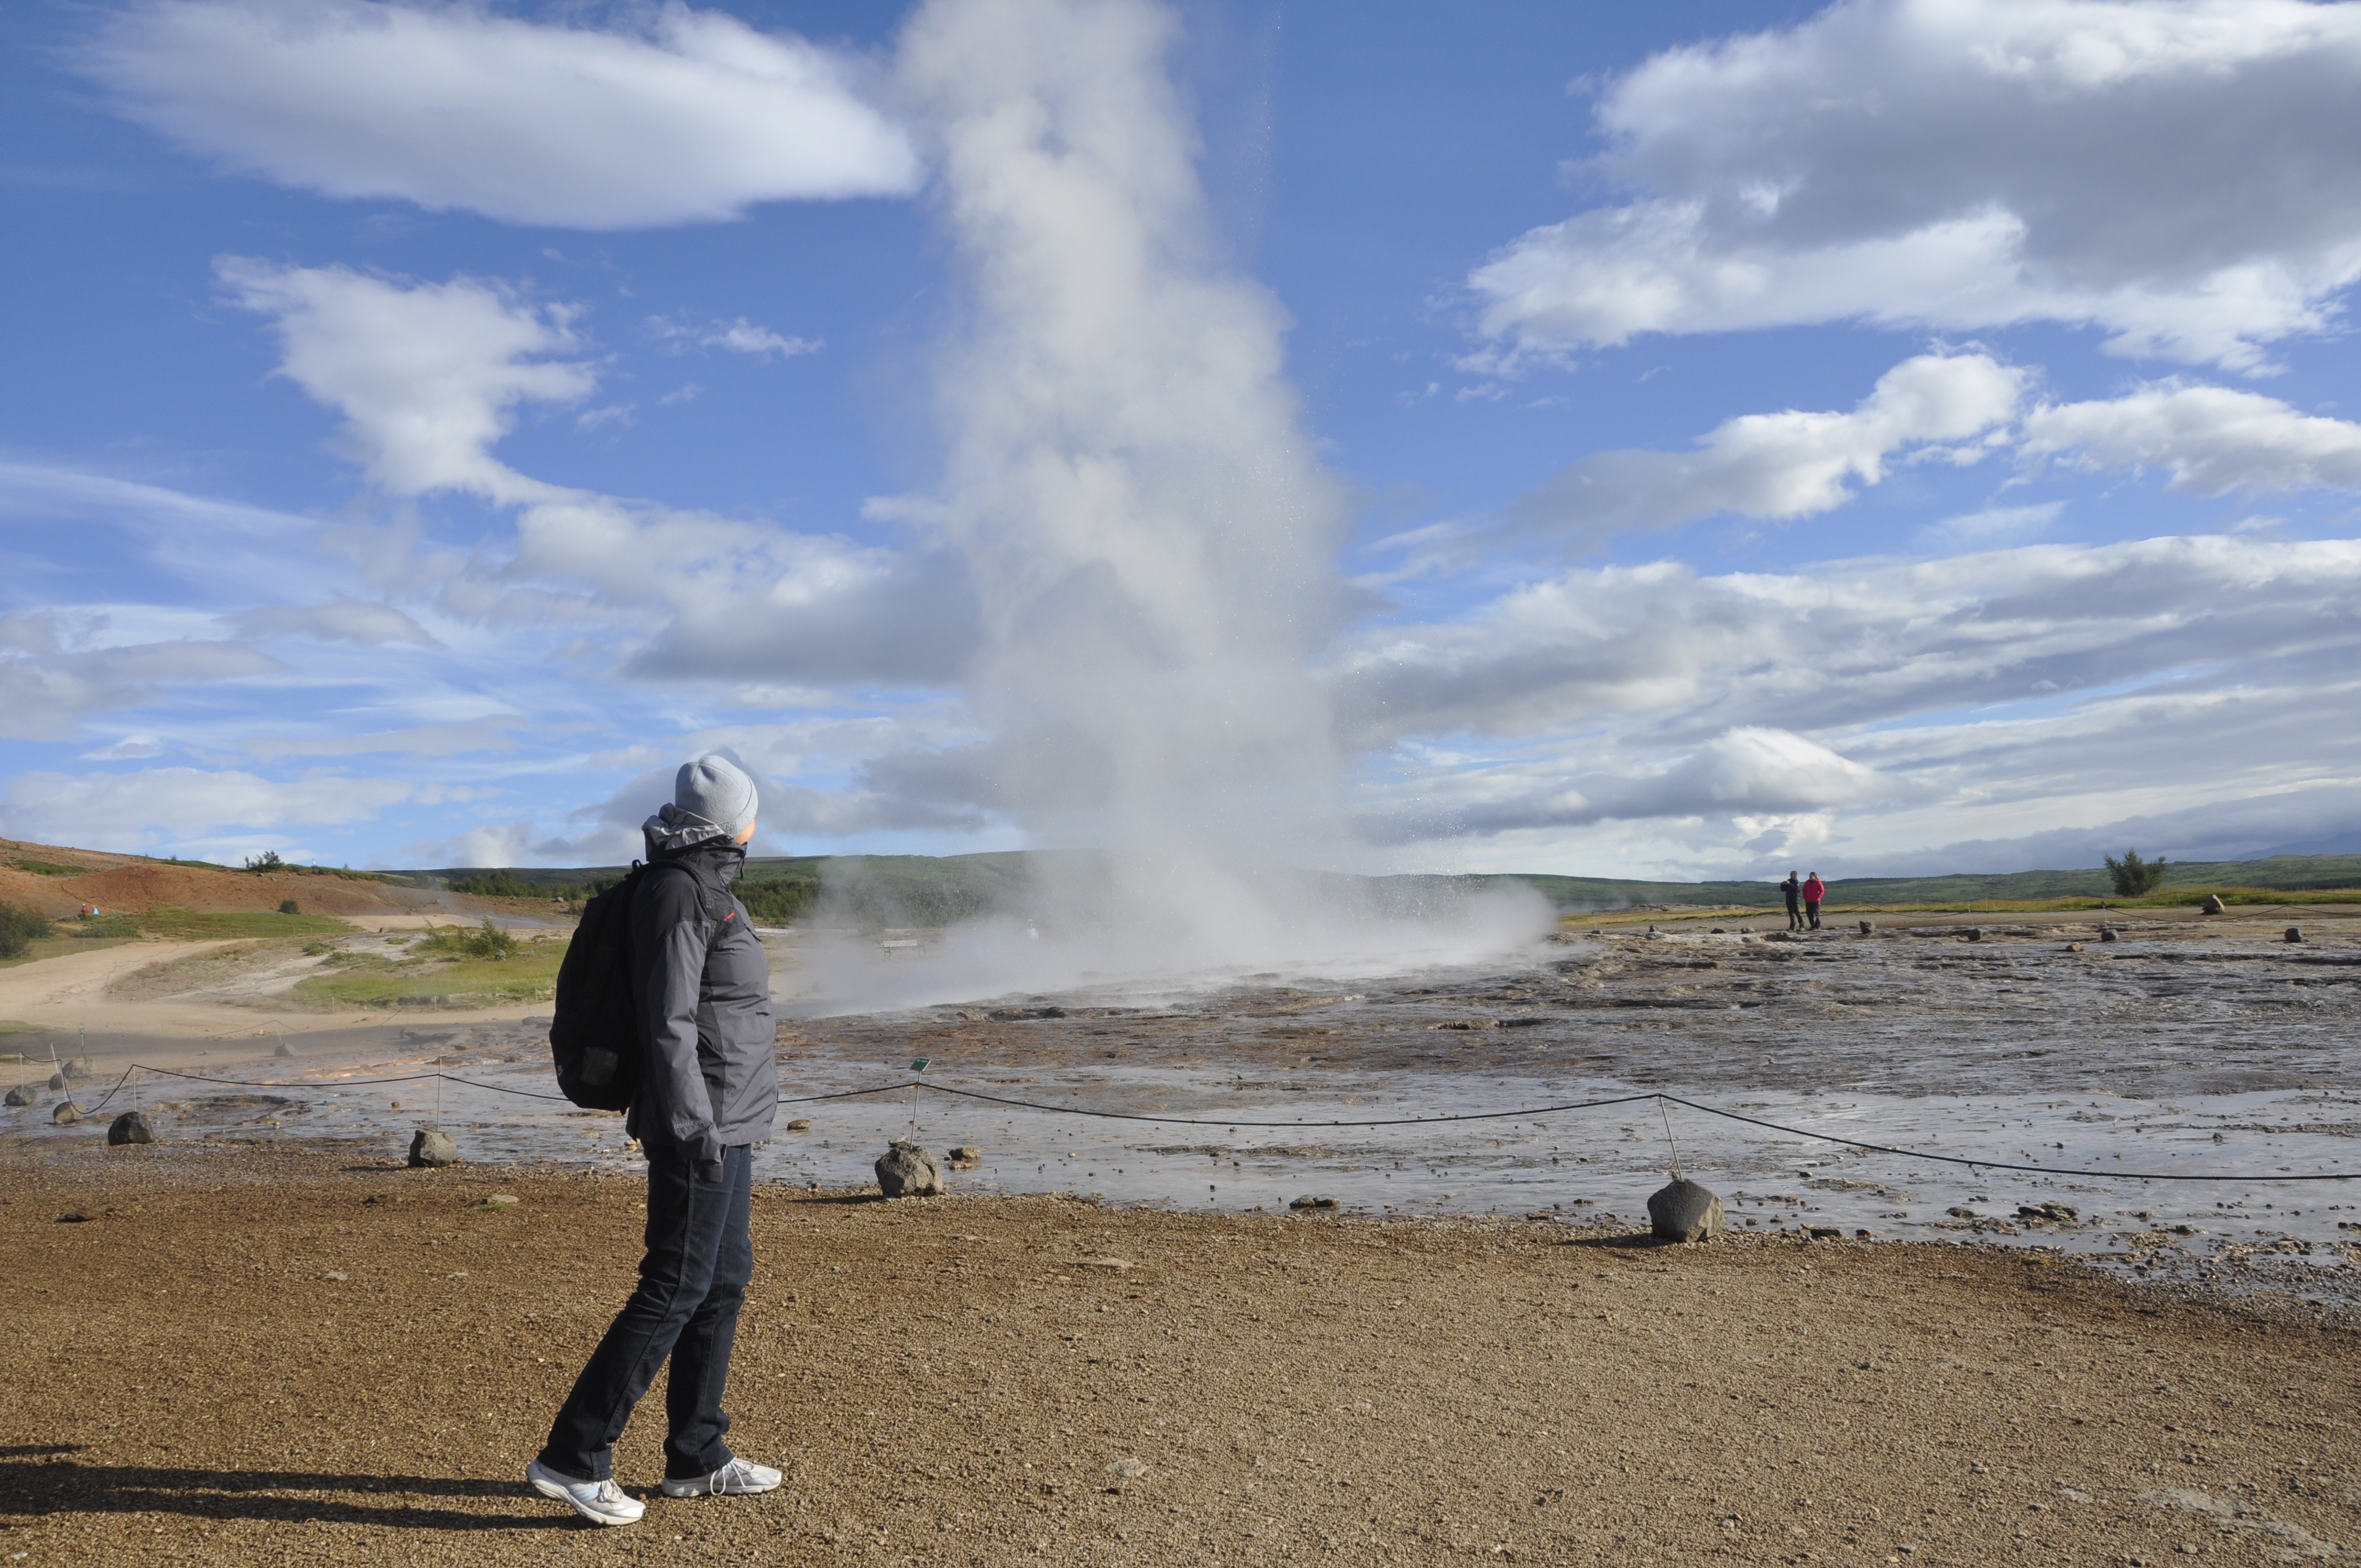
beach, landscape, sea, coast, water, sand, rock, ocean, horizon, cloud, field, steam, shore, wave, wind, vacation, iceland, material, body of water, geothermal, geyser, landform